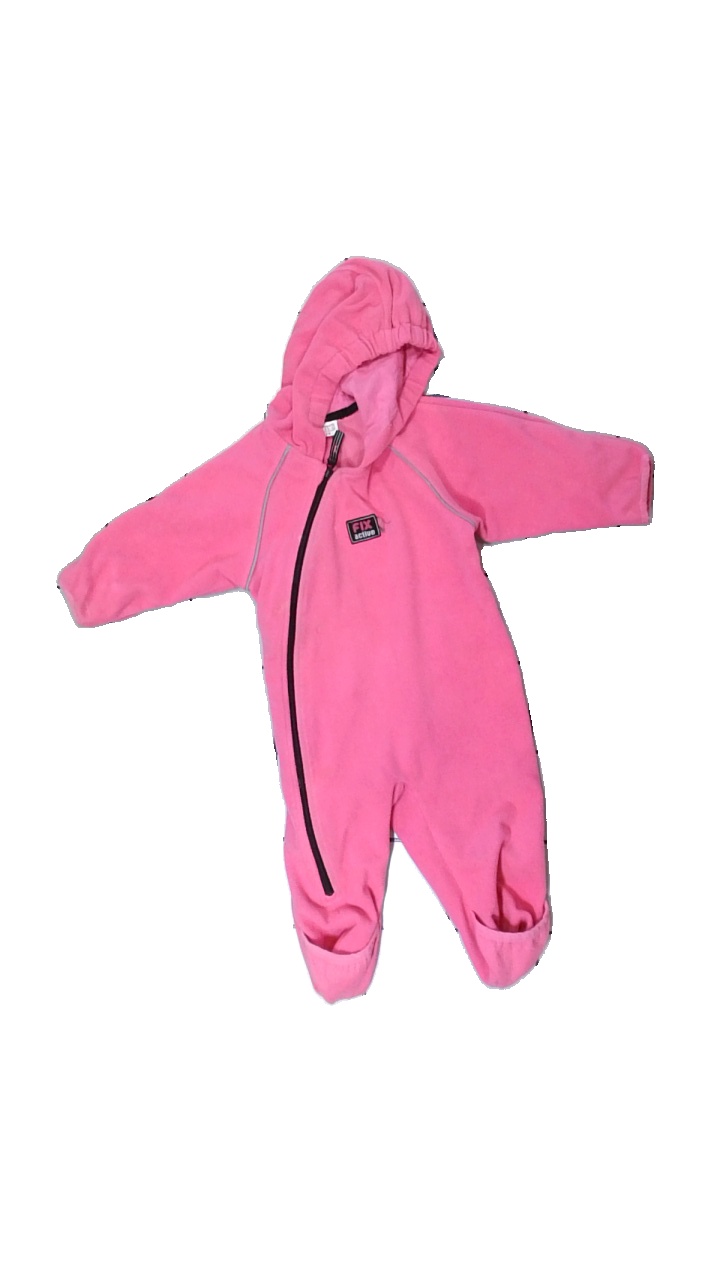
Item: Outerwear (Children)
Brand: Fix (lindex)
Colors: Pink
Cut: Regular
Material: outer: 100% polyester, lining: 100% cotton
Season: All
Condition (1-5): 3
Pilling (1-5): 2
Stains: Minor
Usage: Export
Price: <50